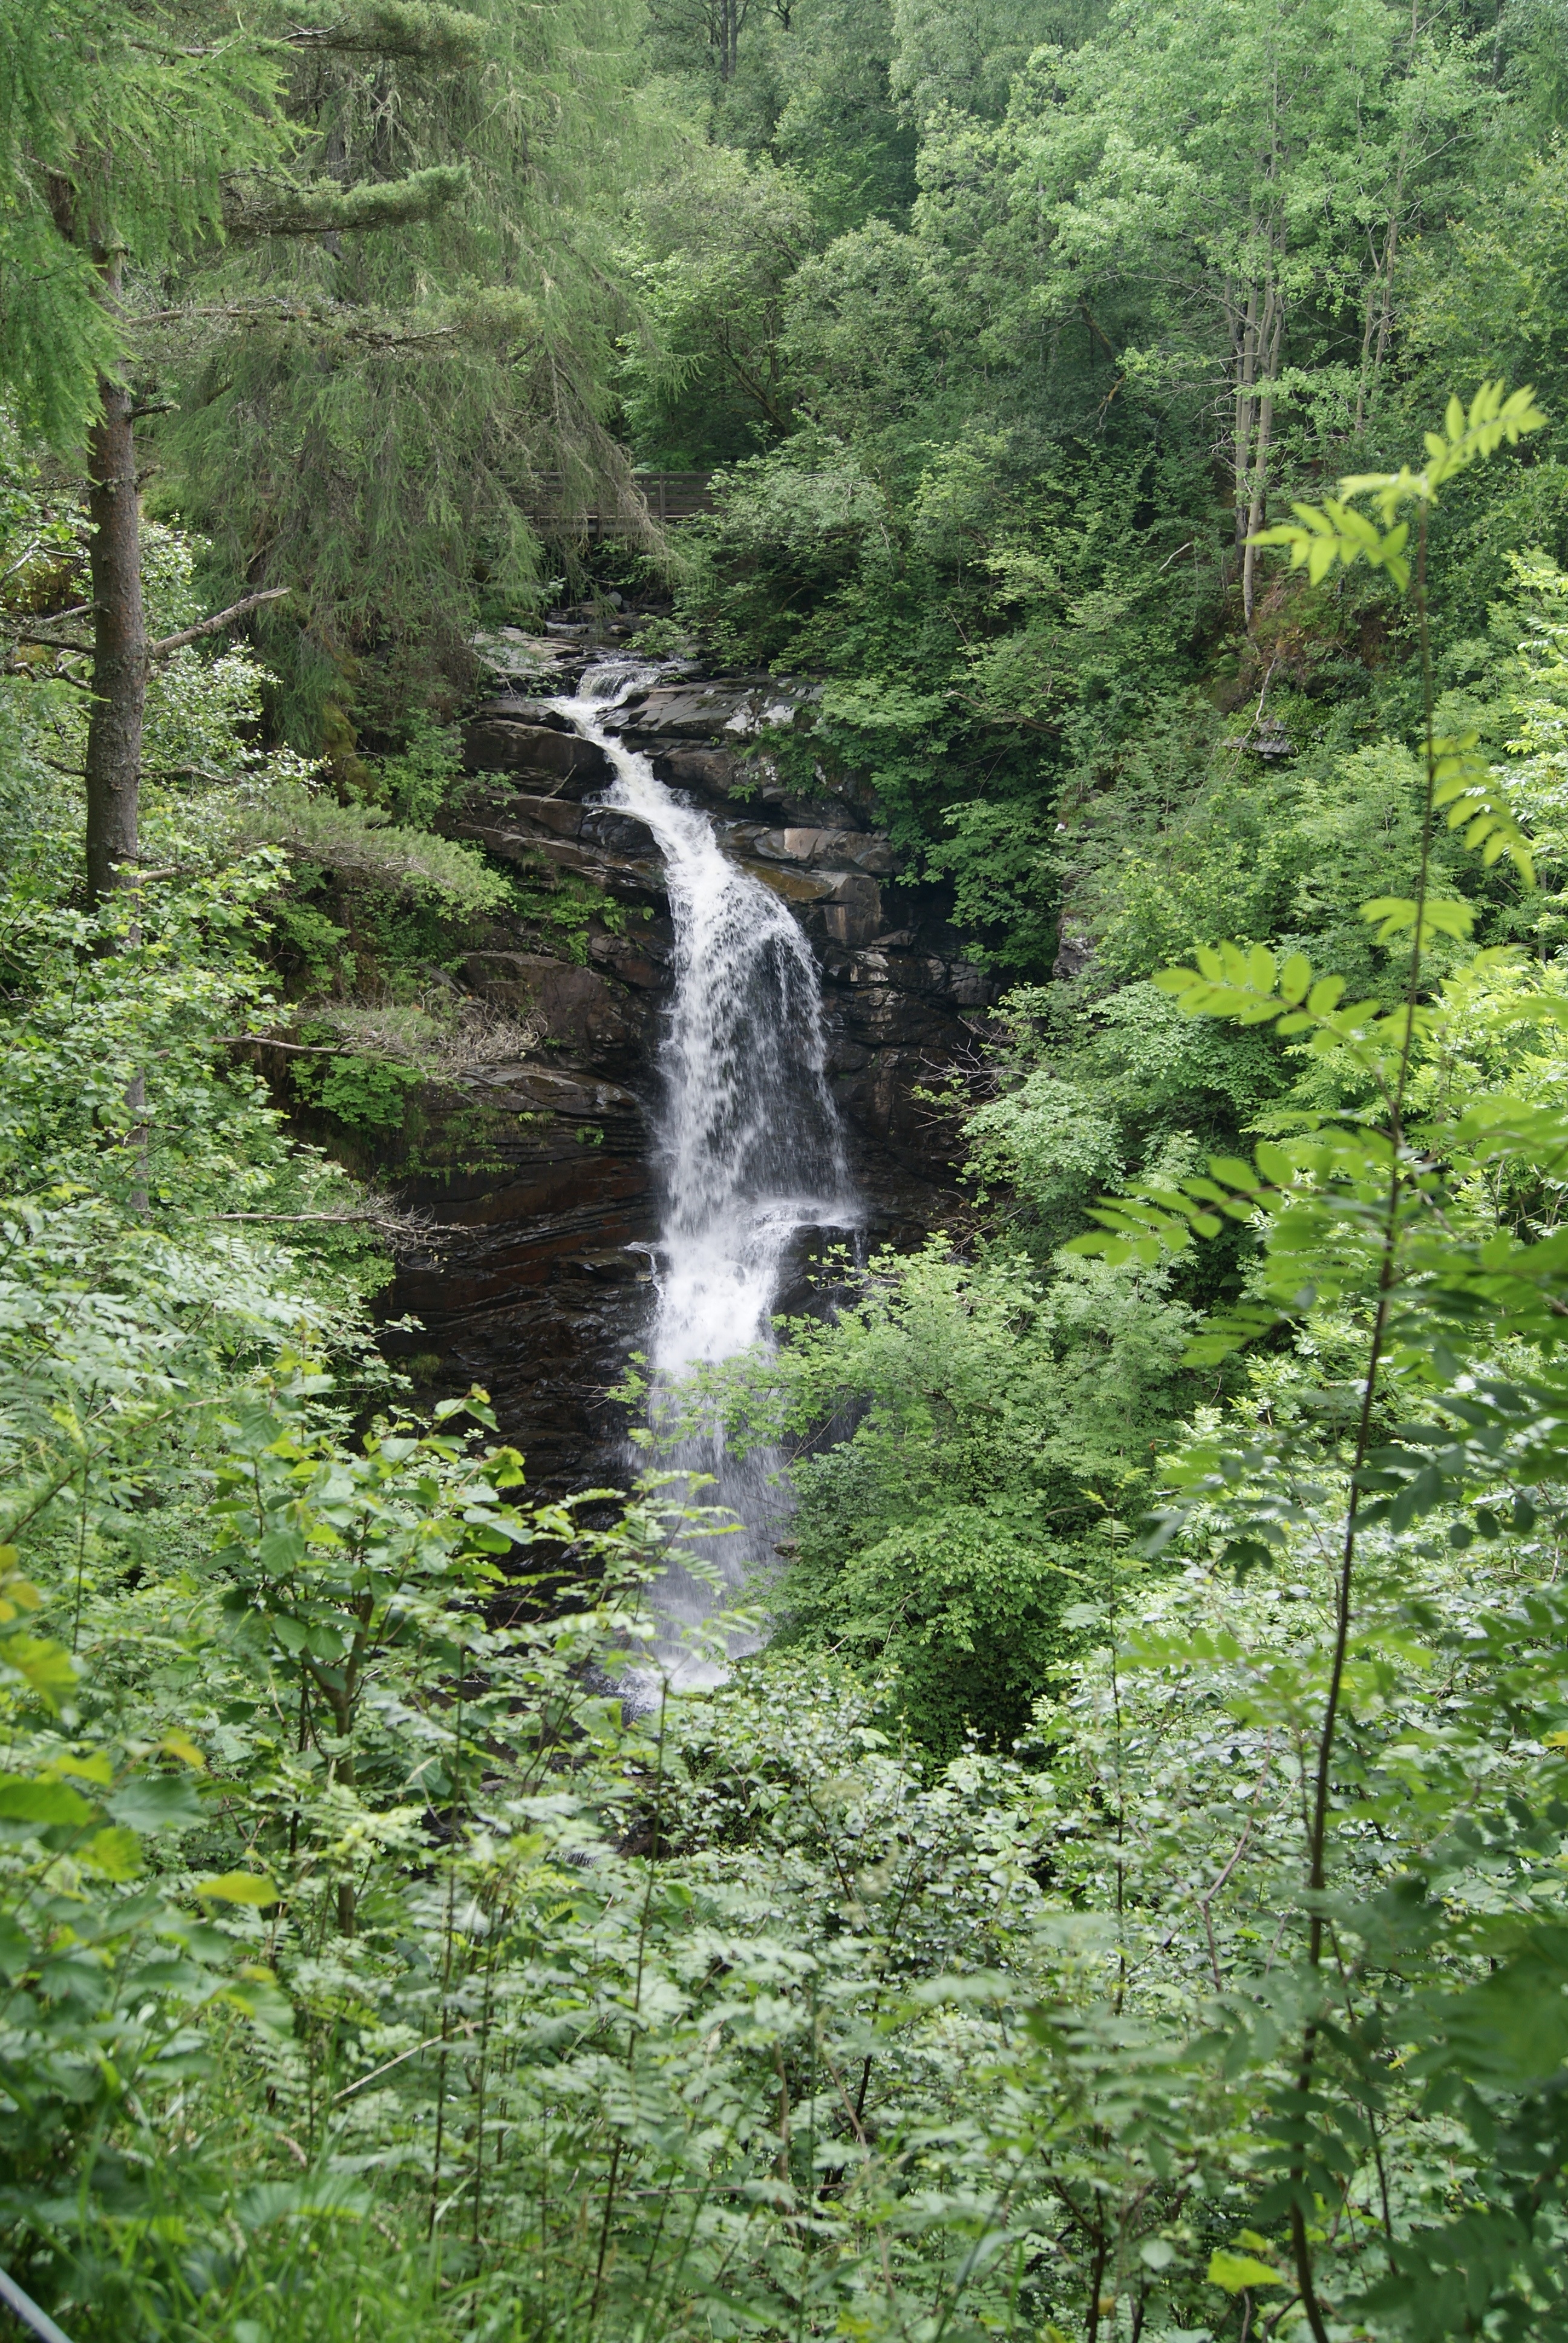
tree, nature, forest, waterfall, wilderness, trail, river, stream, jungle, national park, body of water, vegetation, rainforest, ravine, scotland, woodland, habitat, water feature, ecosystem, watercourse, nature reserve, old growth forest, natural environment